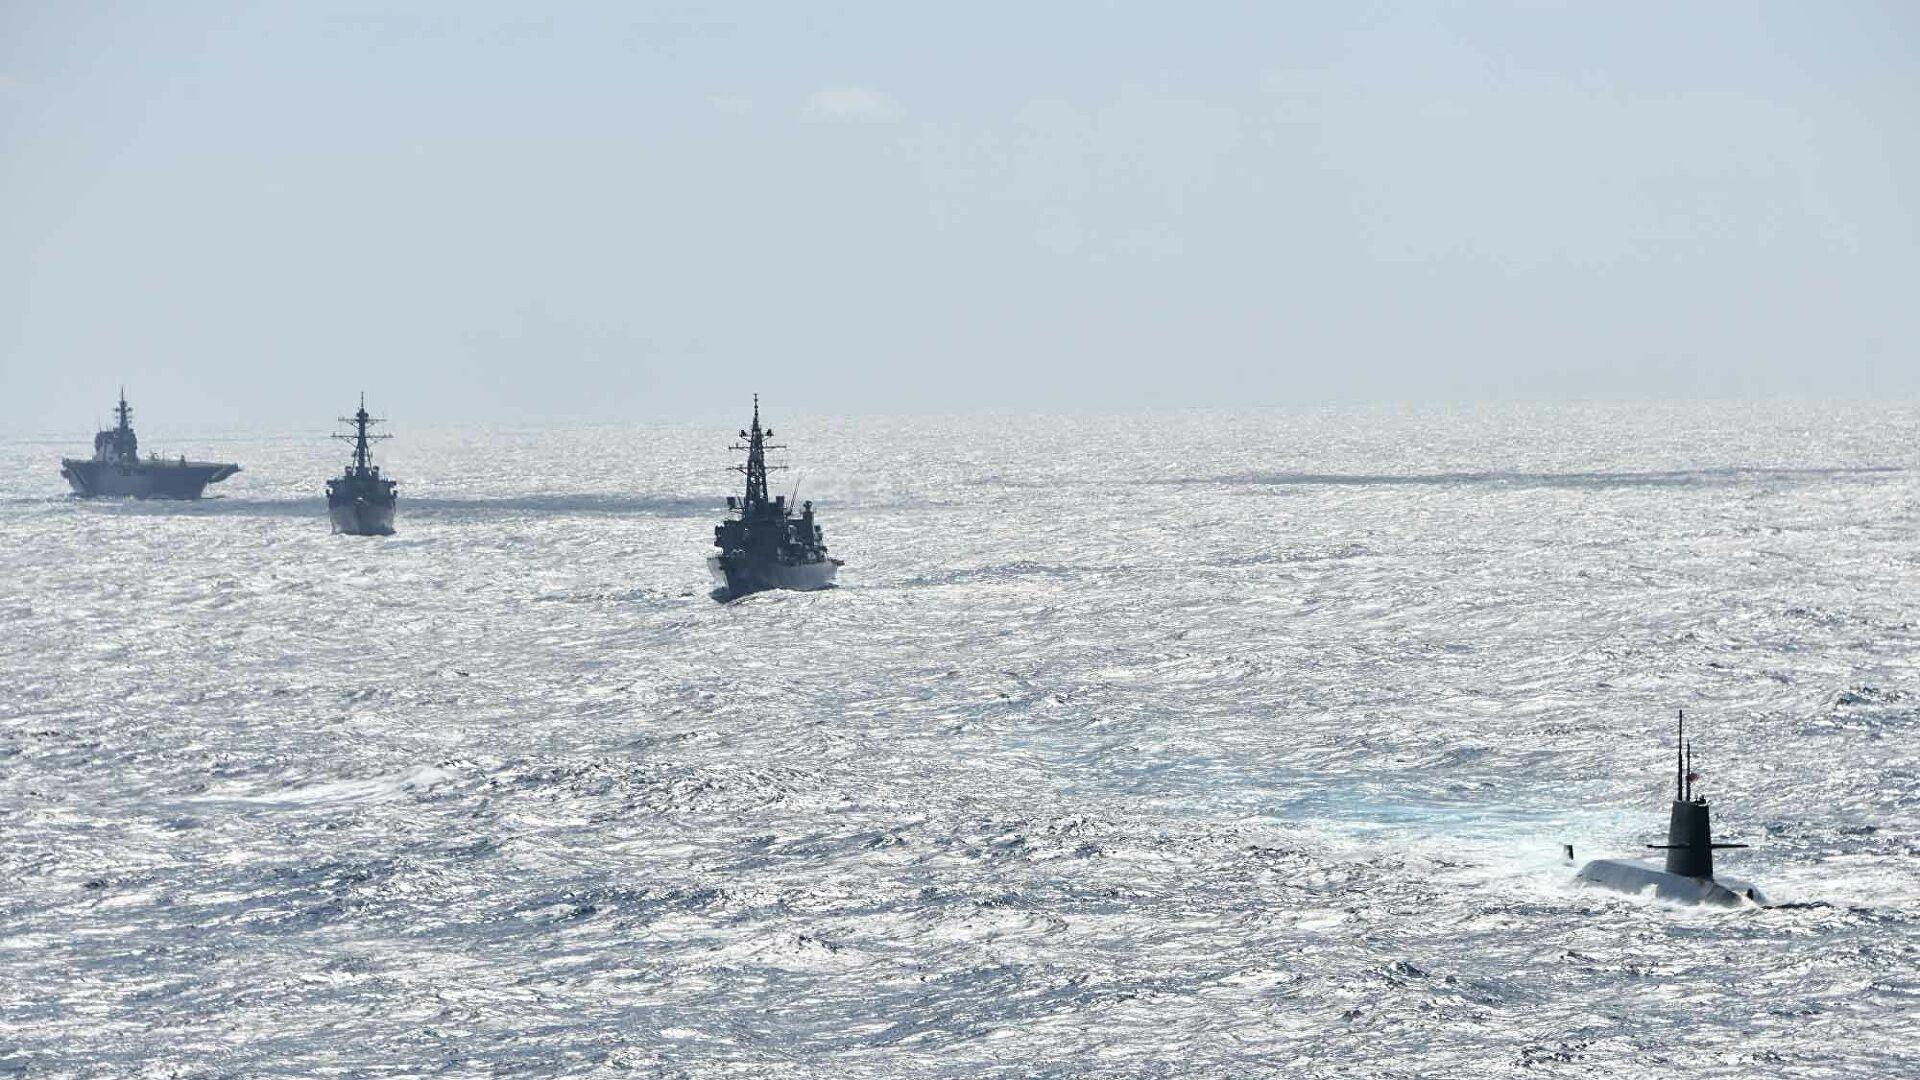
có một vài con tàu đang di chuyển ở trên biển